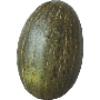
Label: Melon Piel de Sapo 1